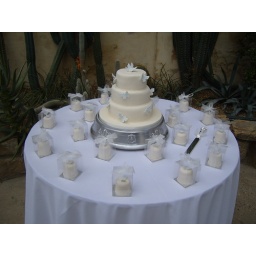
butterfly wedding cake in situ